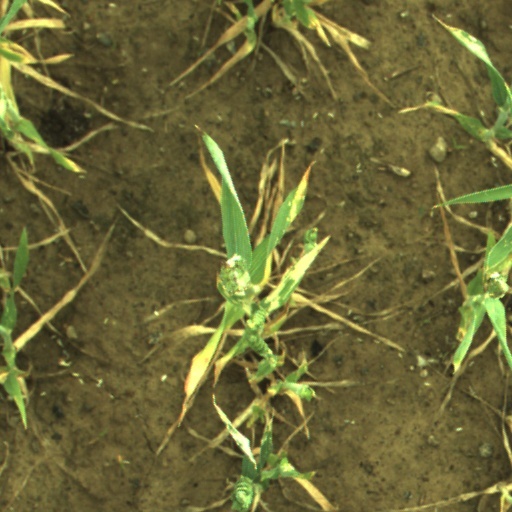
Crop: wheat